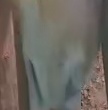
Face region: mouth_nostrils (mouth_chin_nostrils_and_profile)
Pain indicator: not_present